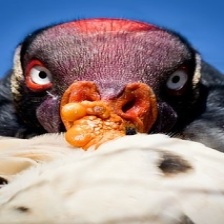
Species: KING VULTURE
Scientific name: SARCORAMPHUS PAPA
ImageNet parent category: vulture